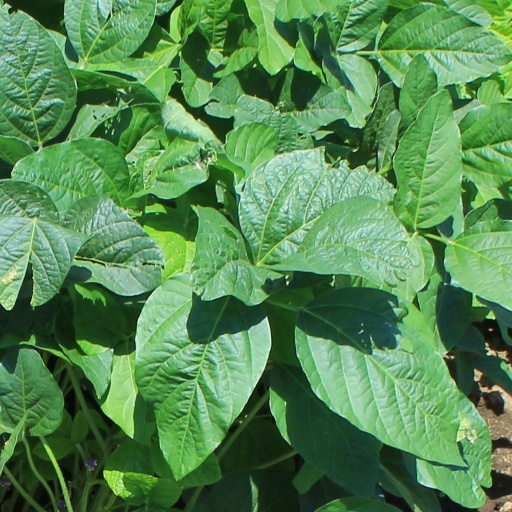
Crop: soybean